Josef Šroubek

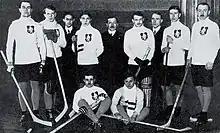
The Bohemian national team at the 1911 European Championship. Šroubek is in the back row, fourth from left.

He was a member of the Czechoslovak ice hockey team which won the bronze medal in 1920. He scored the lone goal against Sweden in the bronze medal game. He also participated in the 1924 ice hockey tournament and in the 1928 ice hockey tournament. He died in Prague, Czechoslovakia.